Malvern Water (bottled water)

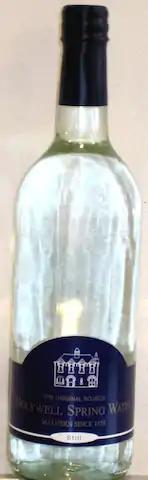
Malvern Water bottled by Holy Well as from 2011

In 1927, Schweppes acquired from the Burrow family, Pewtress Spring in Colwall, on the western side of the Herefordshire Beacon, approximately two miles from Colwall village. The source emerges at the fault line between the Silurian thrust and the Precambrian diorite and granite above it. The spring was renamed Primeswell Spring, and in 1929 Schweppes commenced bottling. The factory employed 25 people who bottled 26 million bottles annually. It was operated by Coca-Cola Enterprises Ltd., and the water was sold under the Schweppes brand name.